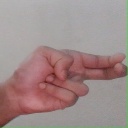
अक्षर: ह